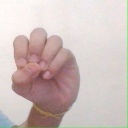
अक्षर: उ